Shan Tsutsui

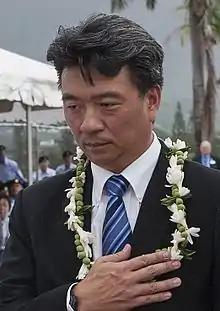
Tsutsui in 2015

Shan S. Tsutsui (born August 9, 1971) is an American politician who was the 13th lieutenant governor of Hawaii from 2012 to 2018. A member of the Democratic Party, he was previously a member of the Hawaii Senate from 2003 to 2012, and he served as President of the Senate from 2010 to 2012. On January 29, 2018, Tsutsui announced his resignation, which was put into effect on January 31.